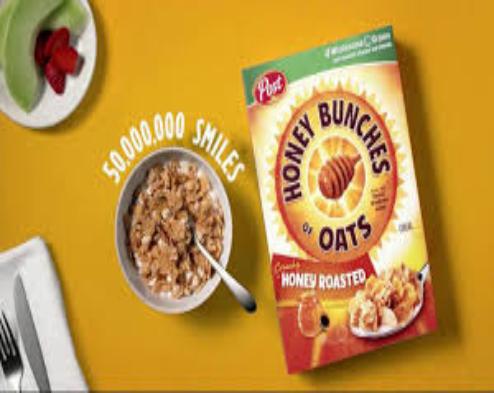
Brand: Honey Bunches of Oats
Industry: Food